Pugh Rogefeldt

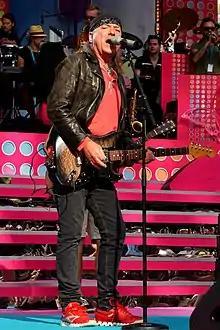
Rogefeldt performing in 2013

Anders Sture Torbjörn "Pugh" Rogefeldt (2 March 1947 – 1 May 2023) was a Swedish singer, musician, guitarist and songwriter.